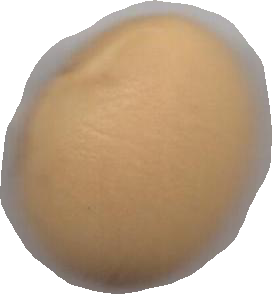
Variety: Dega